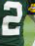
Number: 2